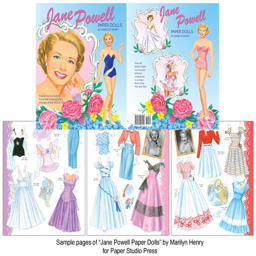
dancer in the - click image to close